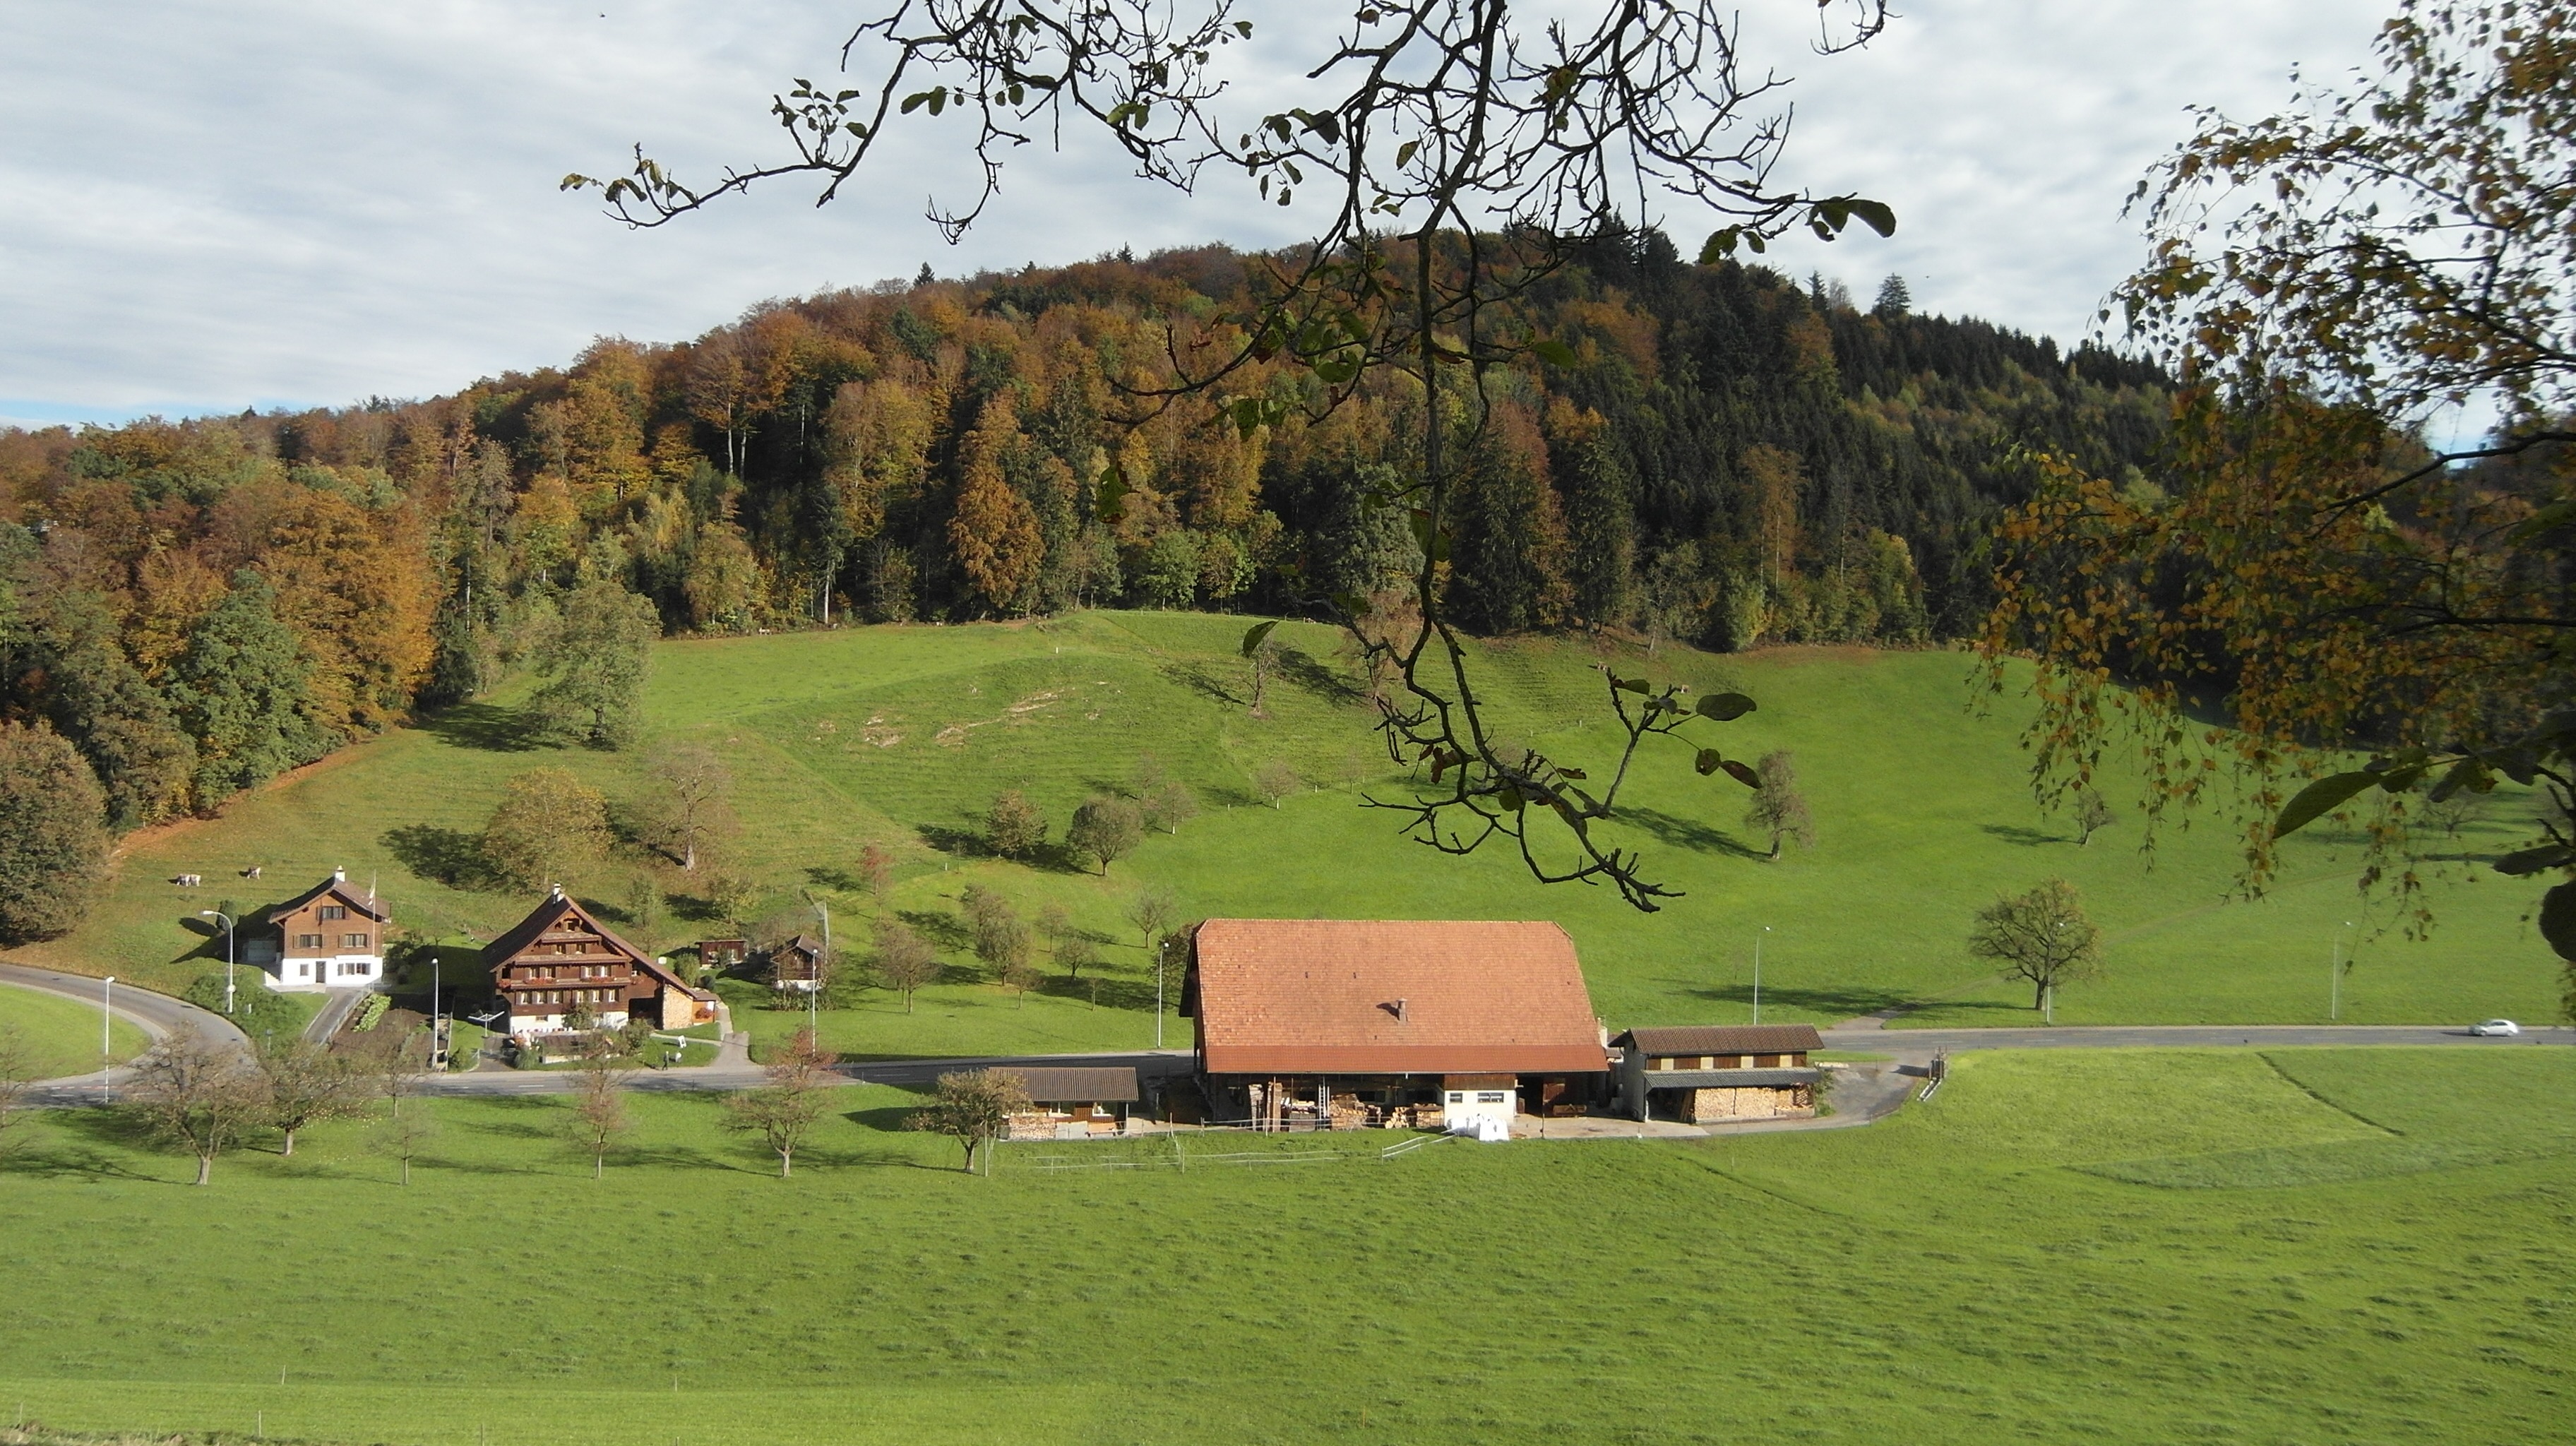
landscape, forest, mountain, field, farm, meadow, hill, home, valley, mountain range, green, pasture, ranch, agriculture, plain, trees, grassland, plateau, switzerland, estate, ecosystem, rural area, mountainous landforms, horw